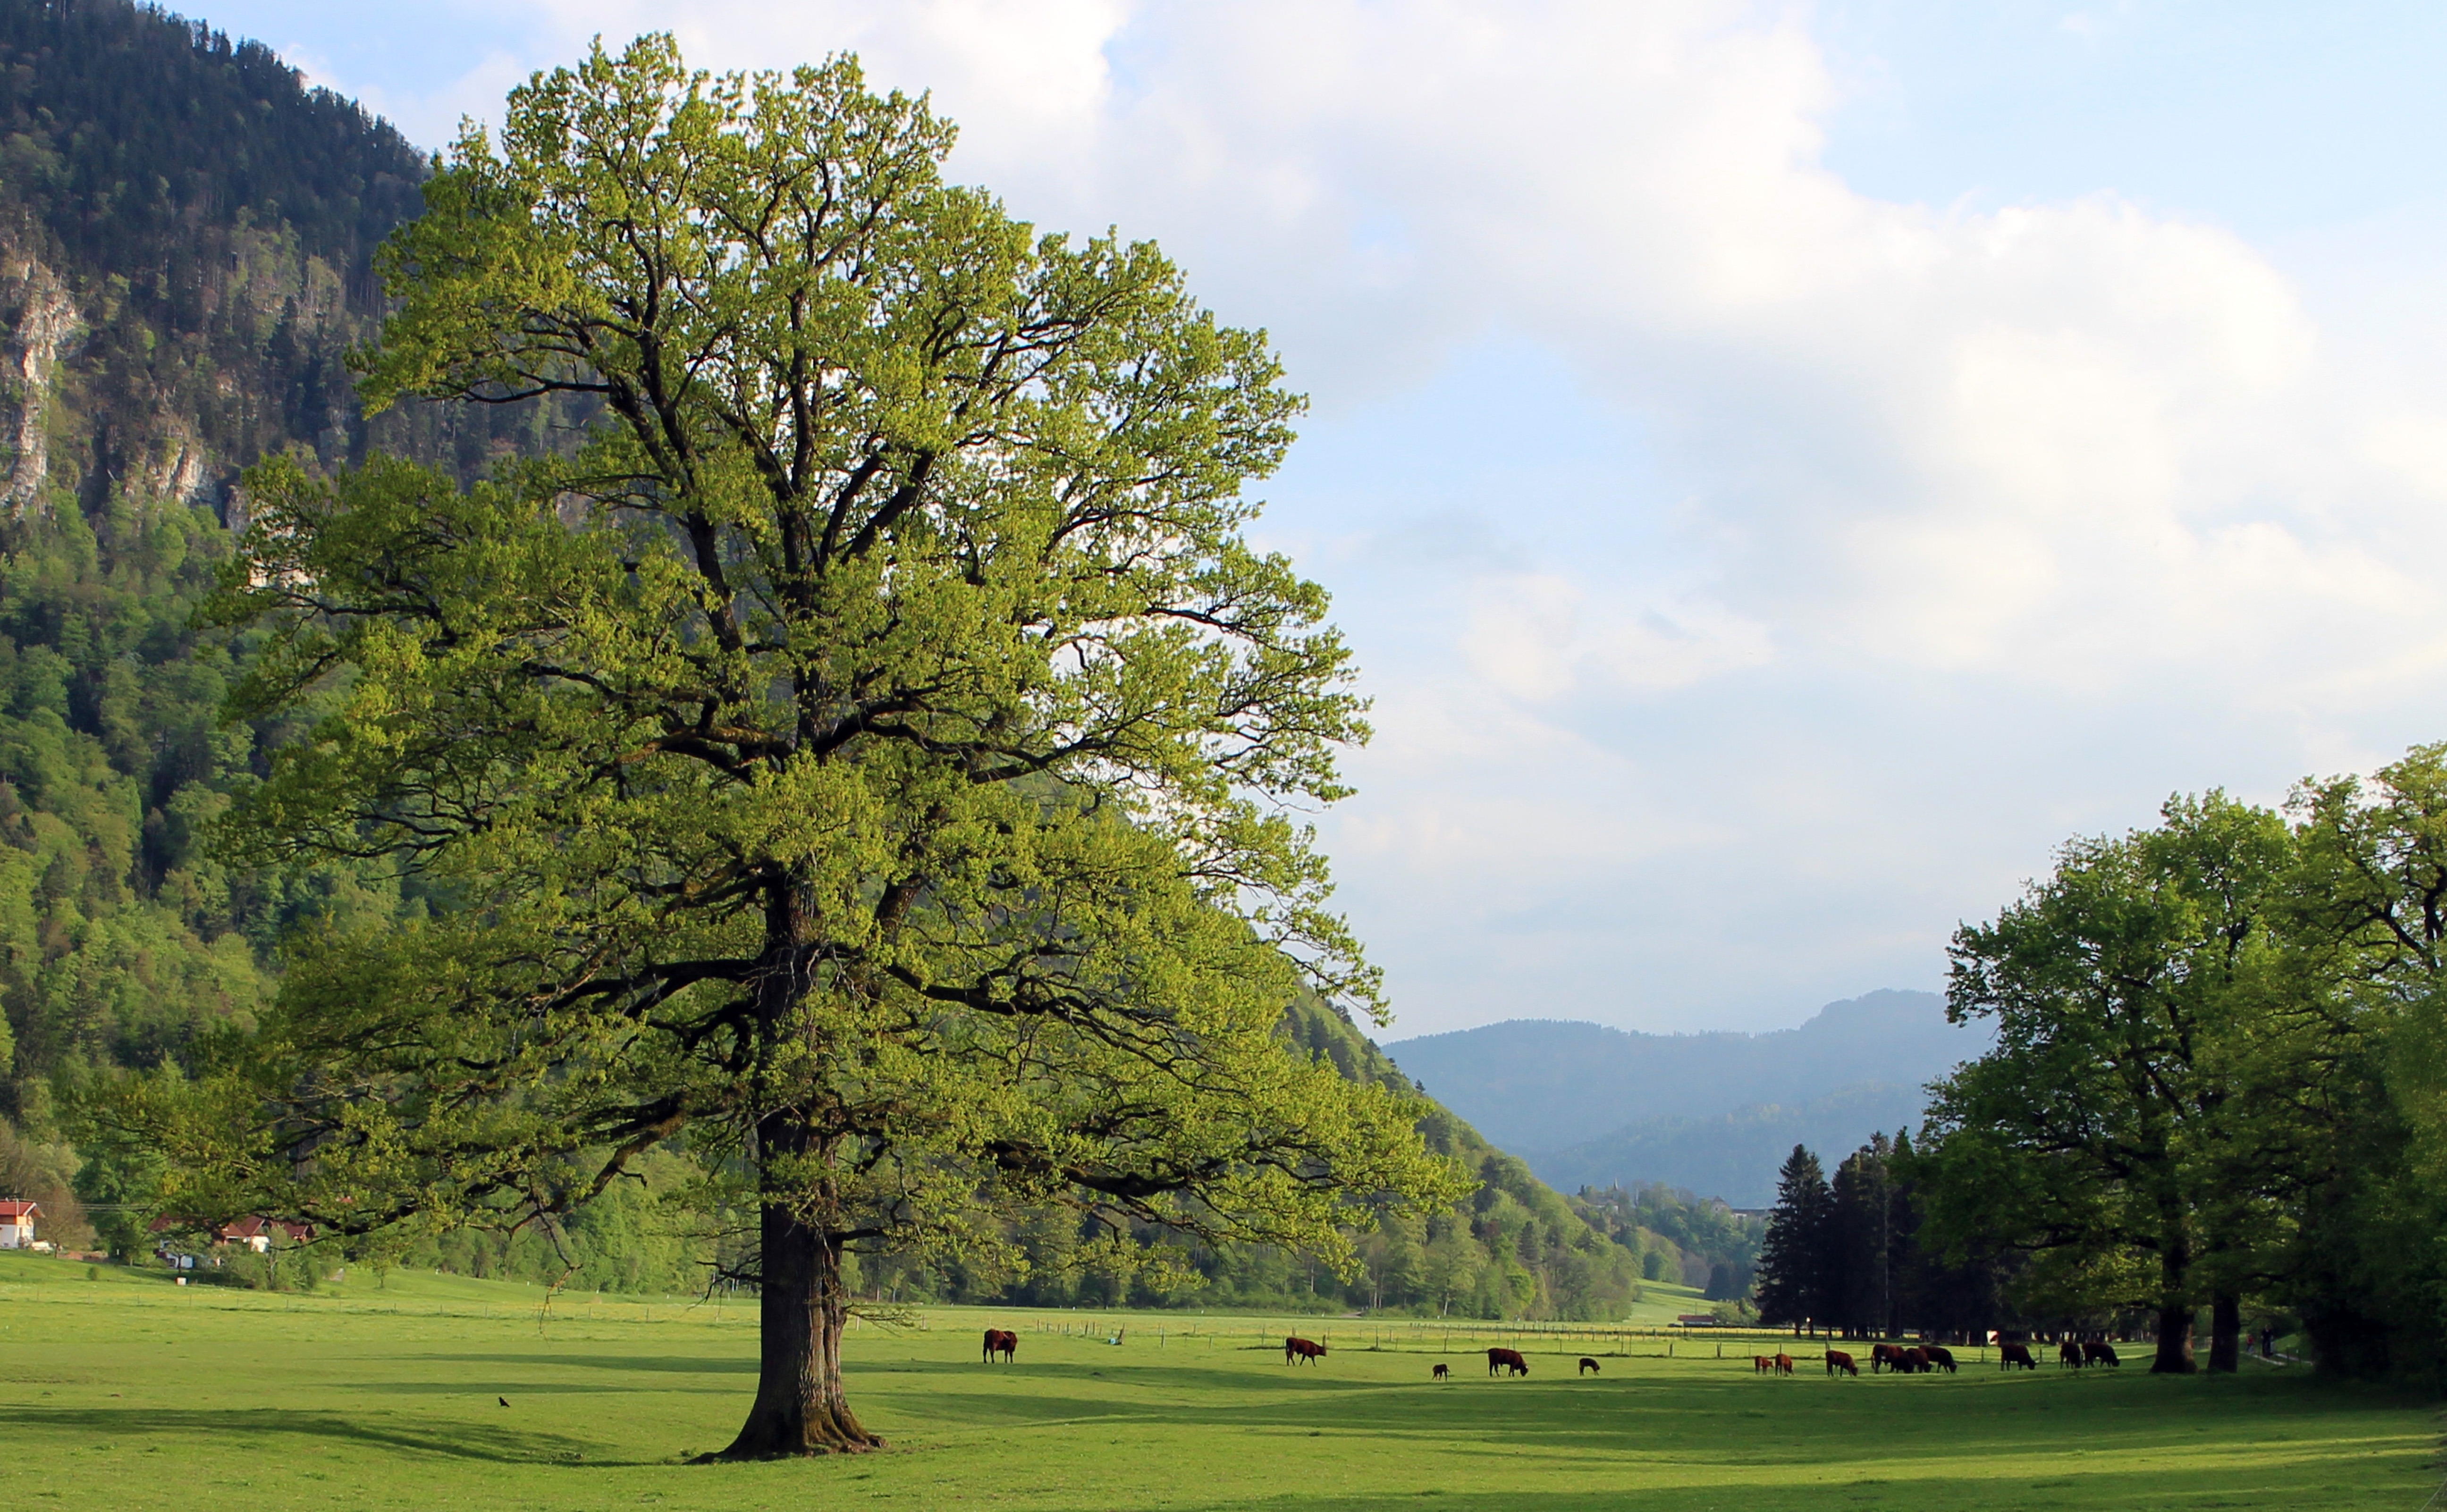
landscape, tree, nature, grass, plant, field, lawn, meadow, hill, flower, green, cattle, pasture, livestock, park, eat, golf course, graze, ruminant, ecosystem, rural area, tierhaltung welfare, woody plant, land plant, sport venue